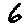
Label: 6